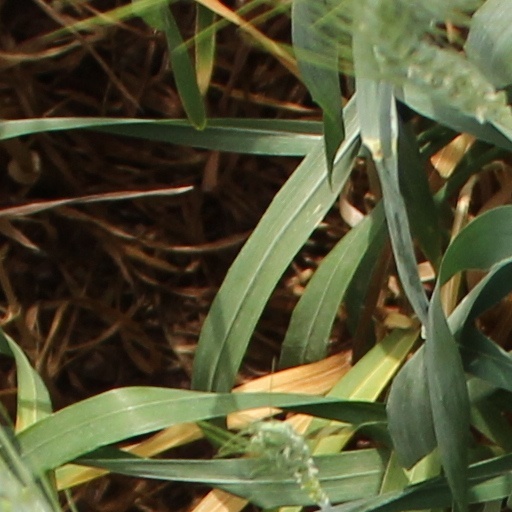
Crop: wheat